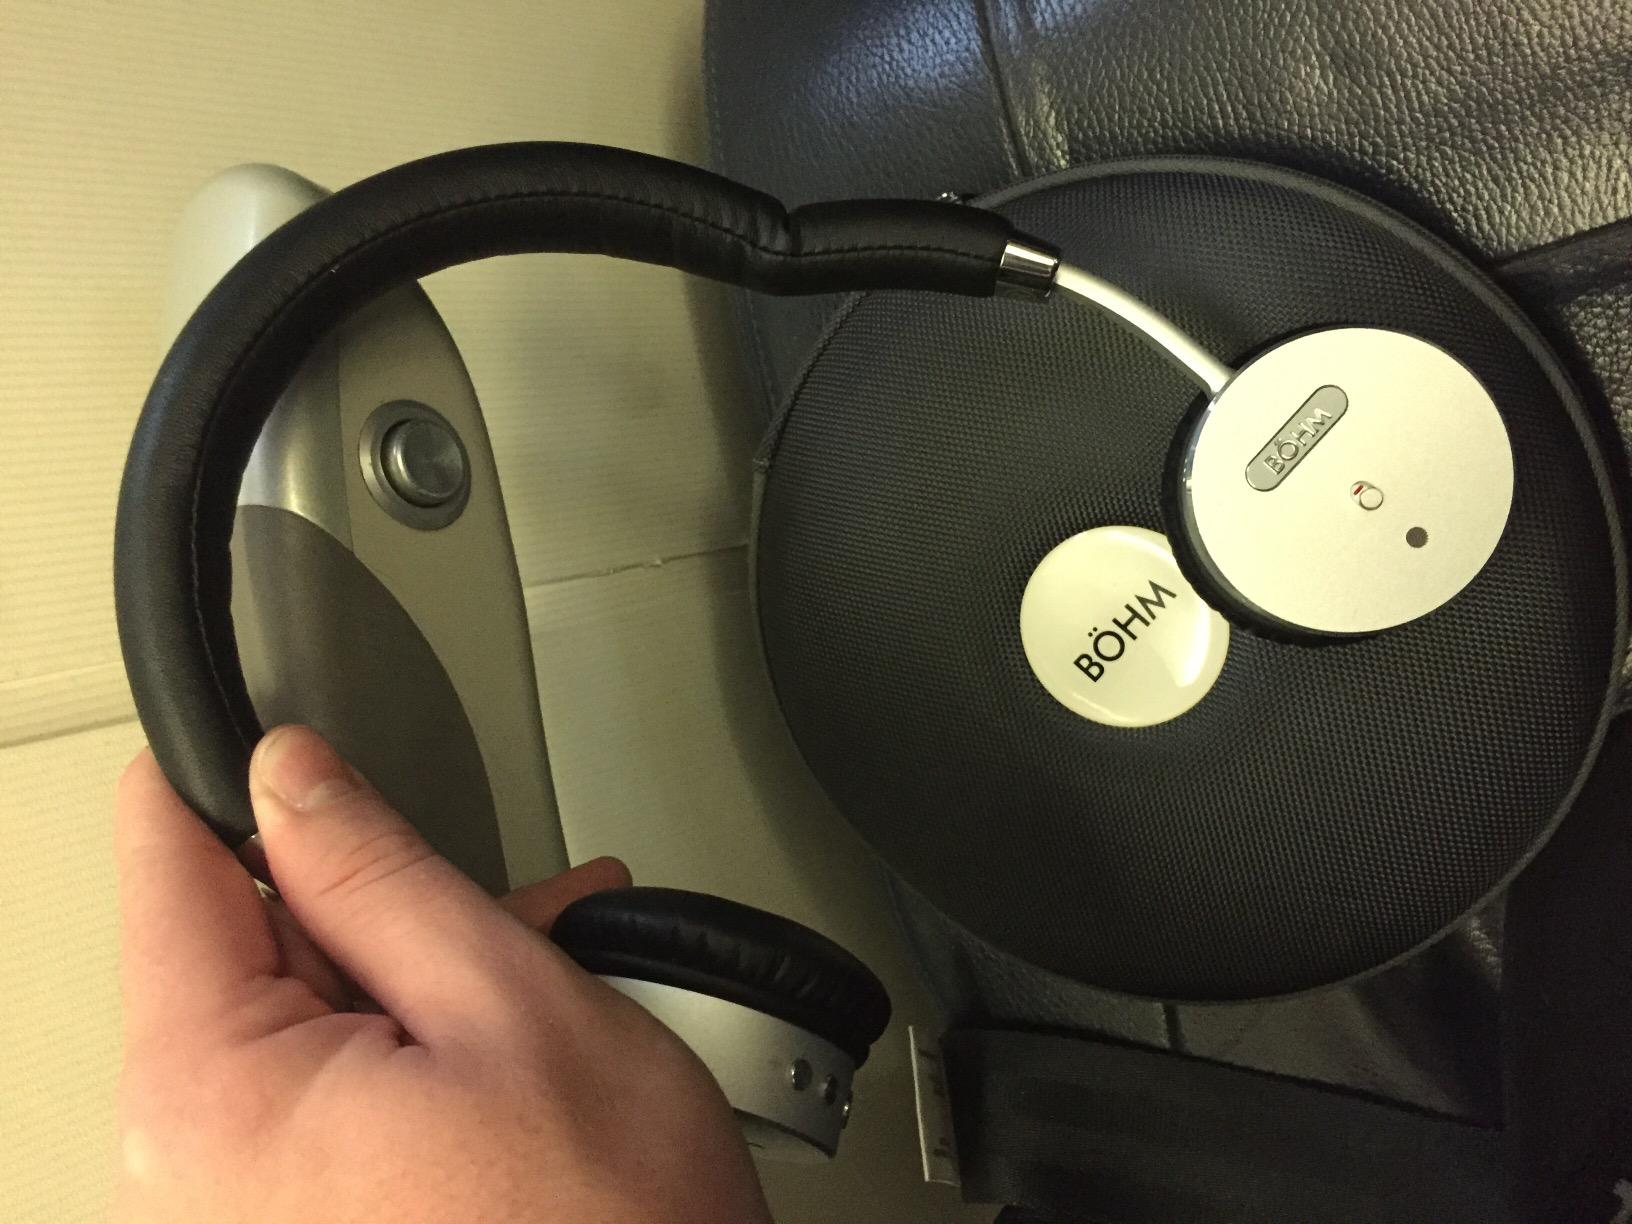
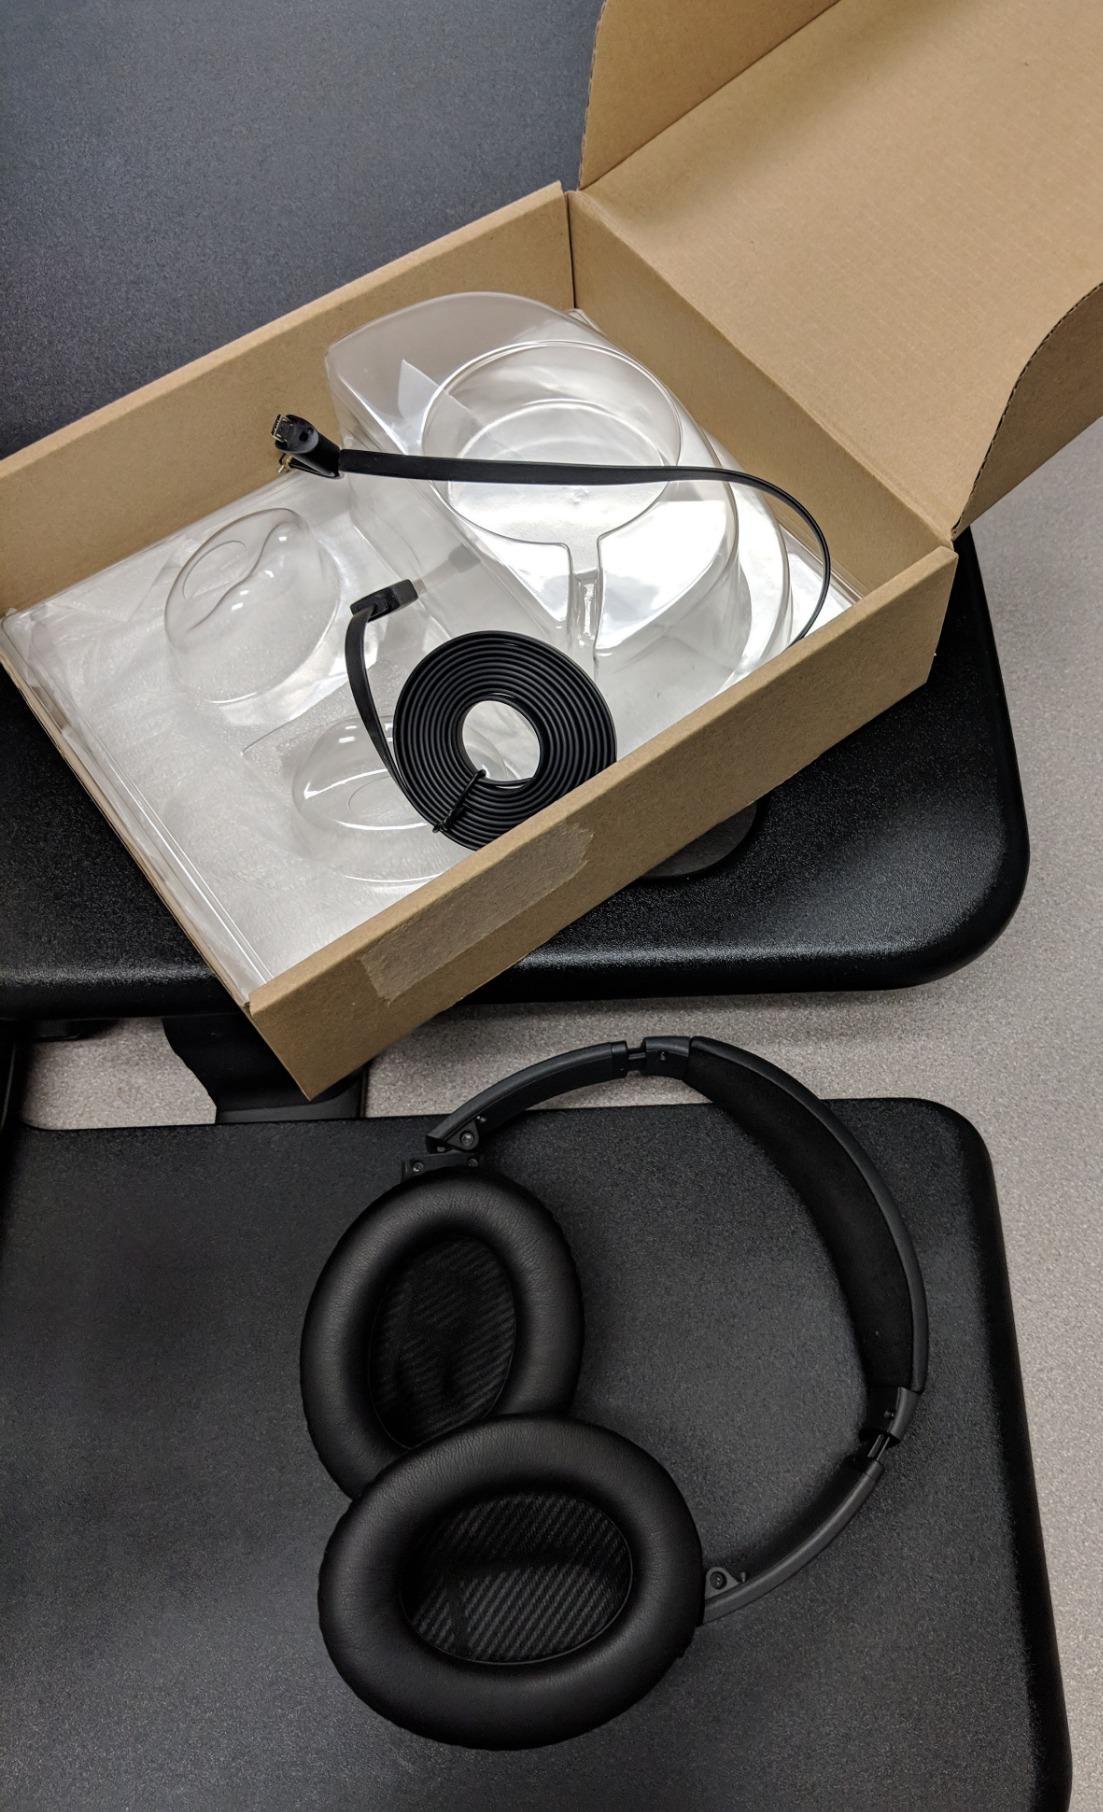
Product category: headphones
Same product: no